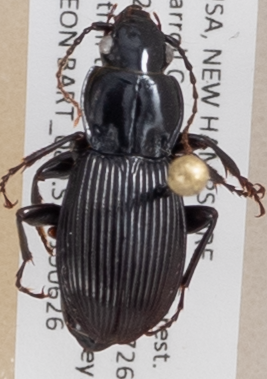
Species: Pterostichus coracinus
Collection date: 2019-06-26
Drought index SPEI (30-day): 0.362
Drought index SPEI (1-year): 1.22
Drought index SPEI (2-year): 0.998